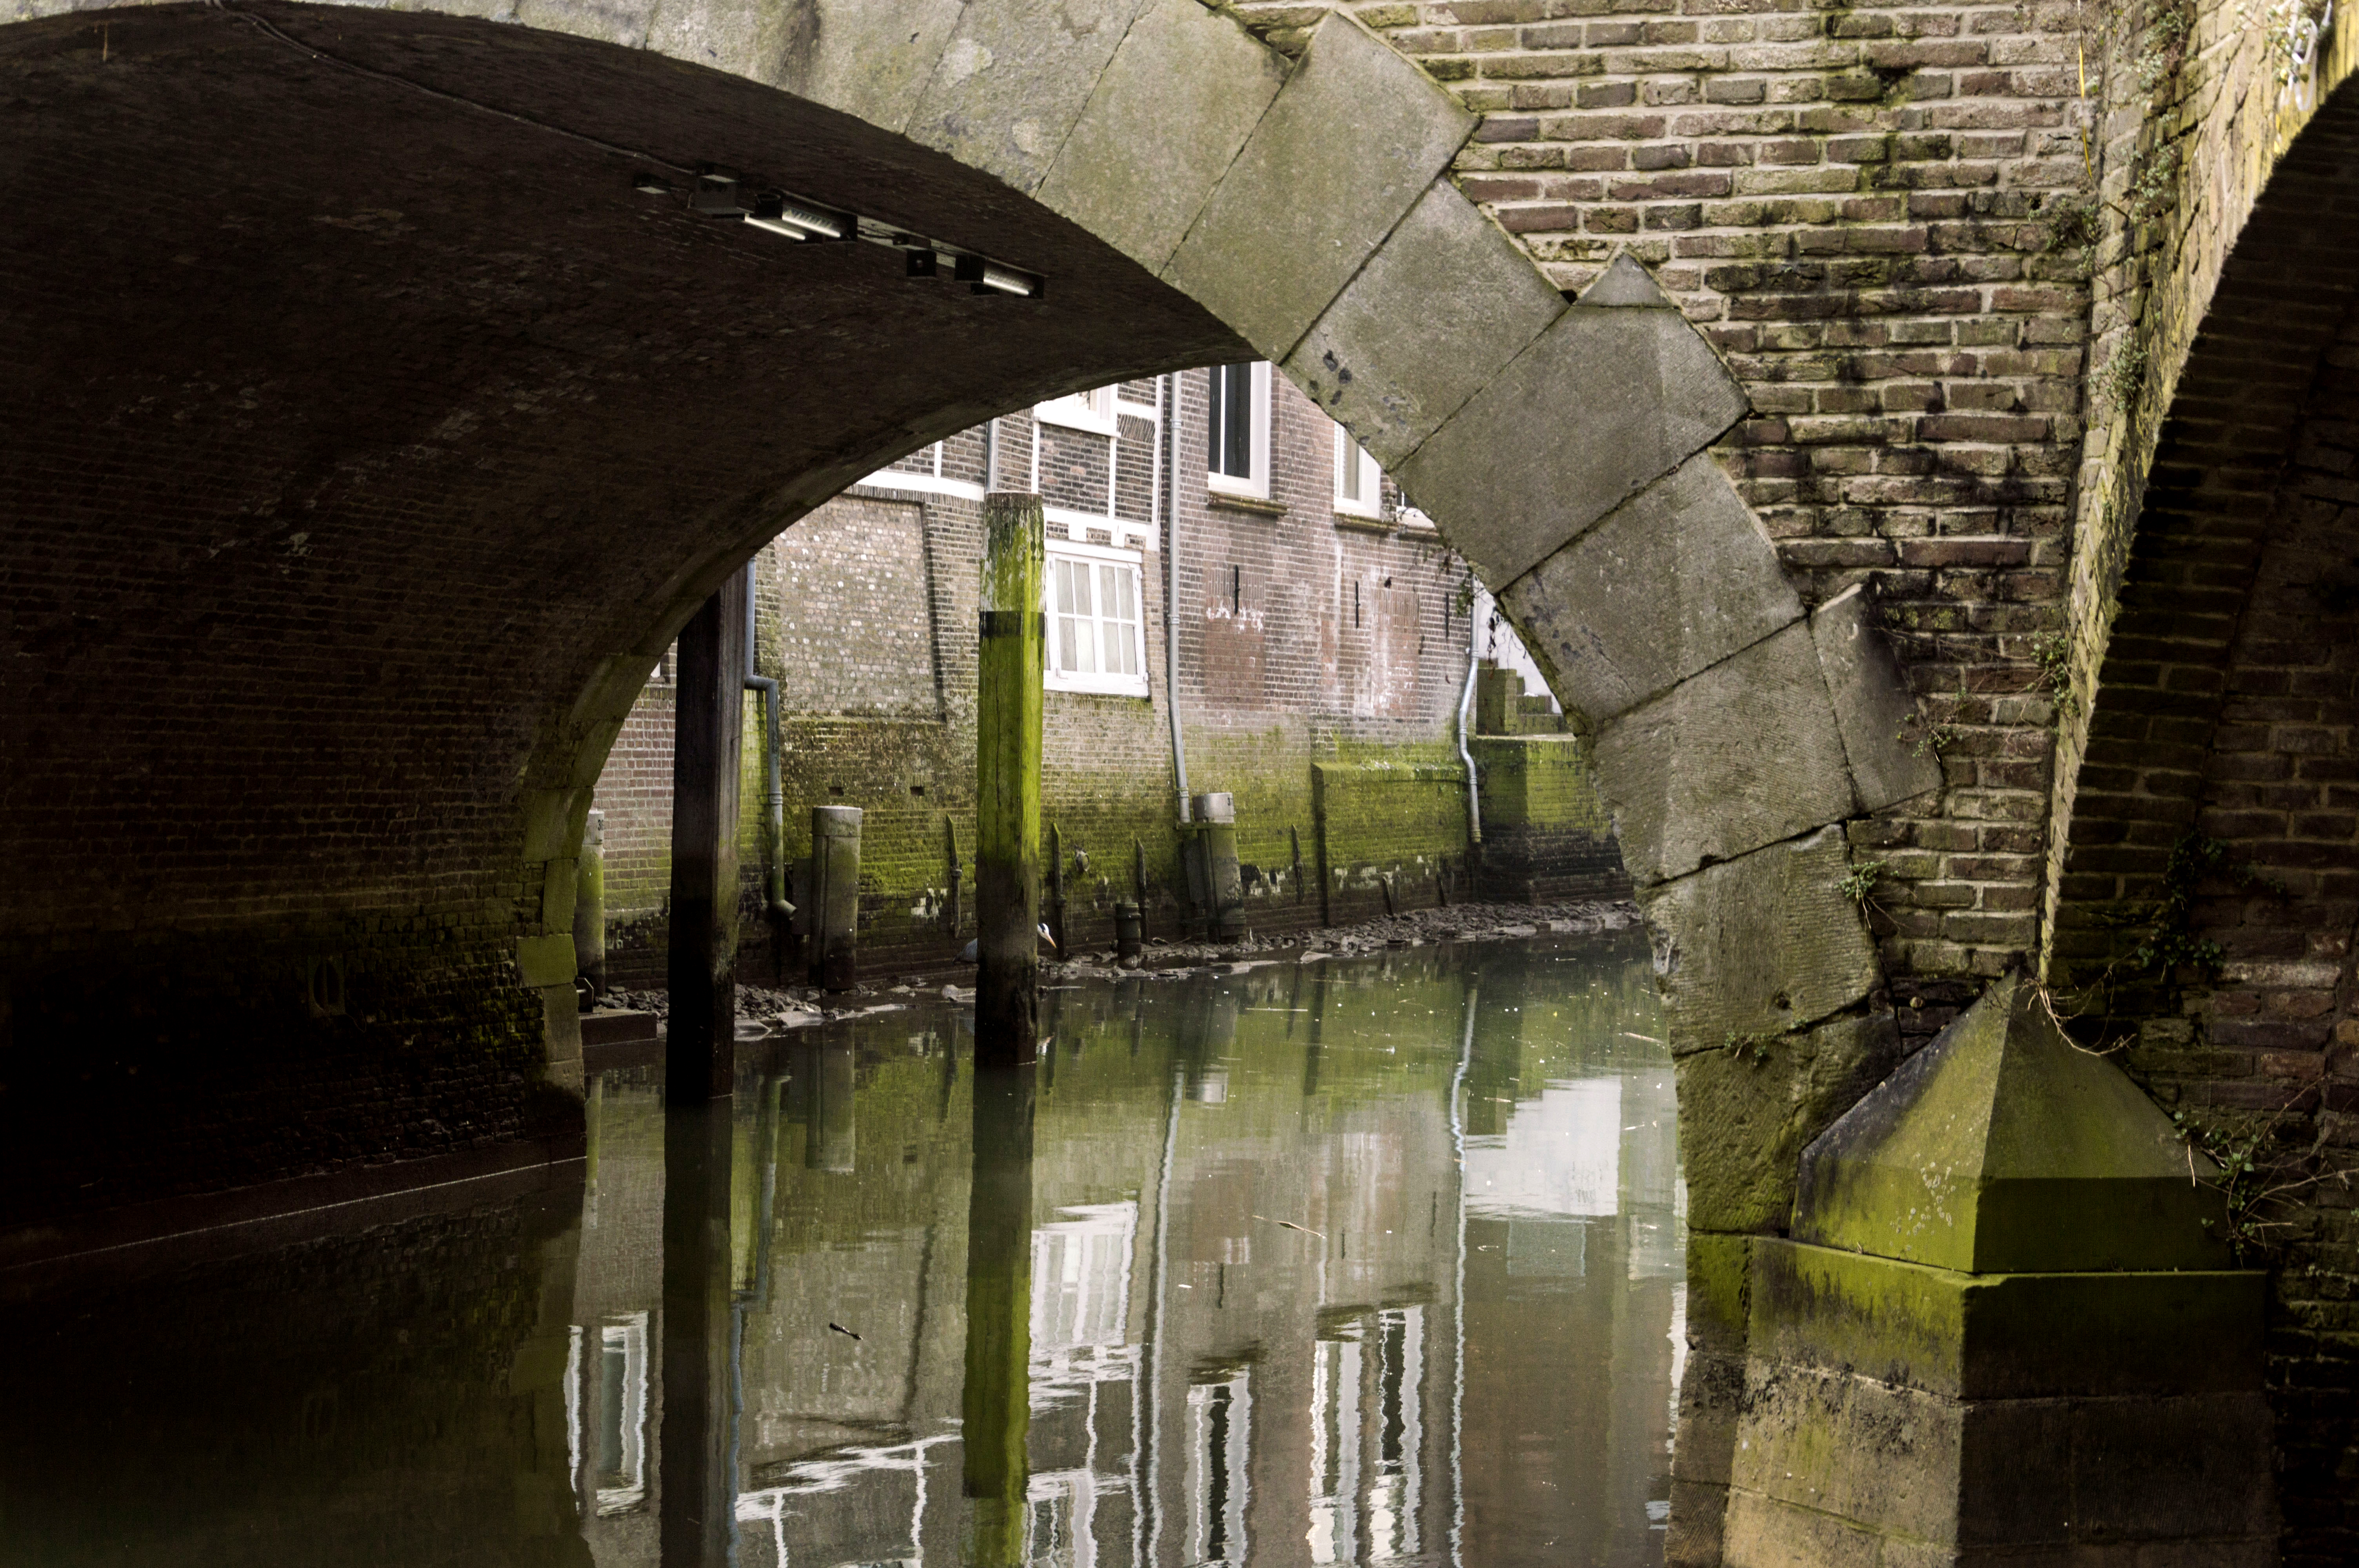
water, outdoor, architecture, bridge, photography, van, building, urban, canal, photo, arch, reflection, nikon, historic, waterway, holland, nederland, netherlands, dutch, outdoorphotography, picture, photograph, fotos, foto, fotografie, urbanphotography, geheugen, gracht, paulvandevelde, pdvandevelde, padagudaloma, landschapsfotografie, dordrecht, stadsfotografie, nederlandinfotos, historisch, stadhuis, stadswandeling, architectuur, pvdvfotografie, pdvandeveldedordrecht, diep, rondjedordt, dedordtevaer, voorstraathaven, lombardbrug, dutchphotography, nederlandsefotografie, dutchphotogaraphy, totallydutch, fotografienederland, hollandsefotografie, fotografieholland, dordtmonumenteel, fotosdordrecht, fotosvandordrecht, erfgoedcentrumdiep, openmonumentendag, fotovandeweek, dordrechtmonumenteel, urban area, paulvandeveldedordrecht, regionaalarchiefbeeldbank, regionaalarchiefbeeldbankdiephet